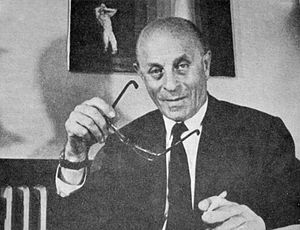
Ladislo Biro
László József Bíró, var en ungarsk hypnotisør, skulptør, opfinder og journalist.